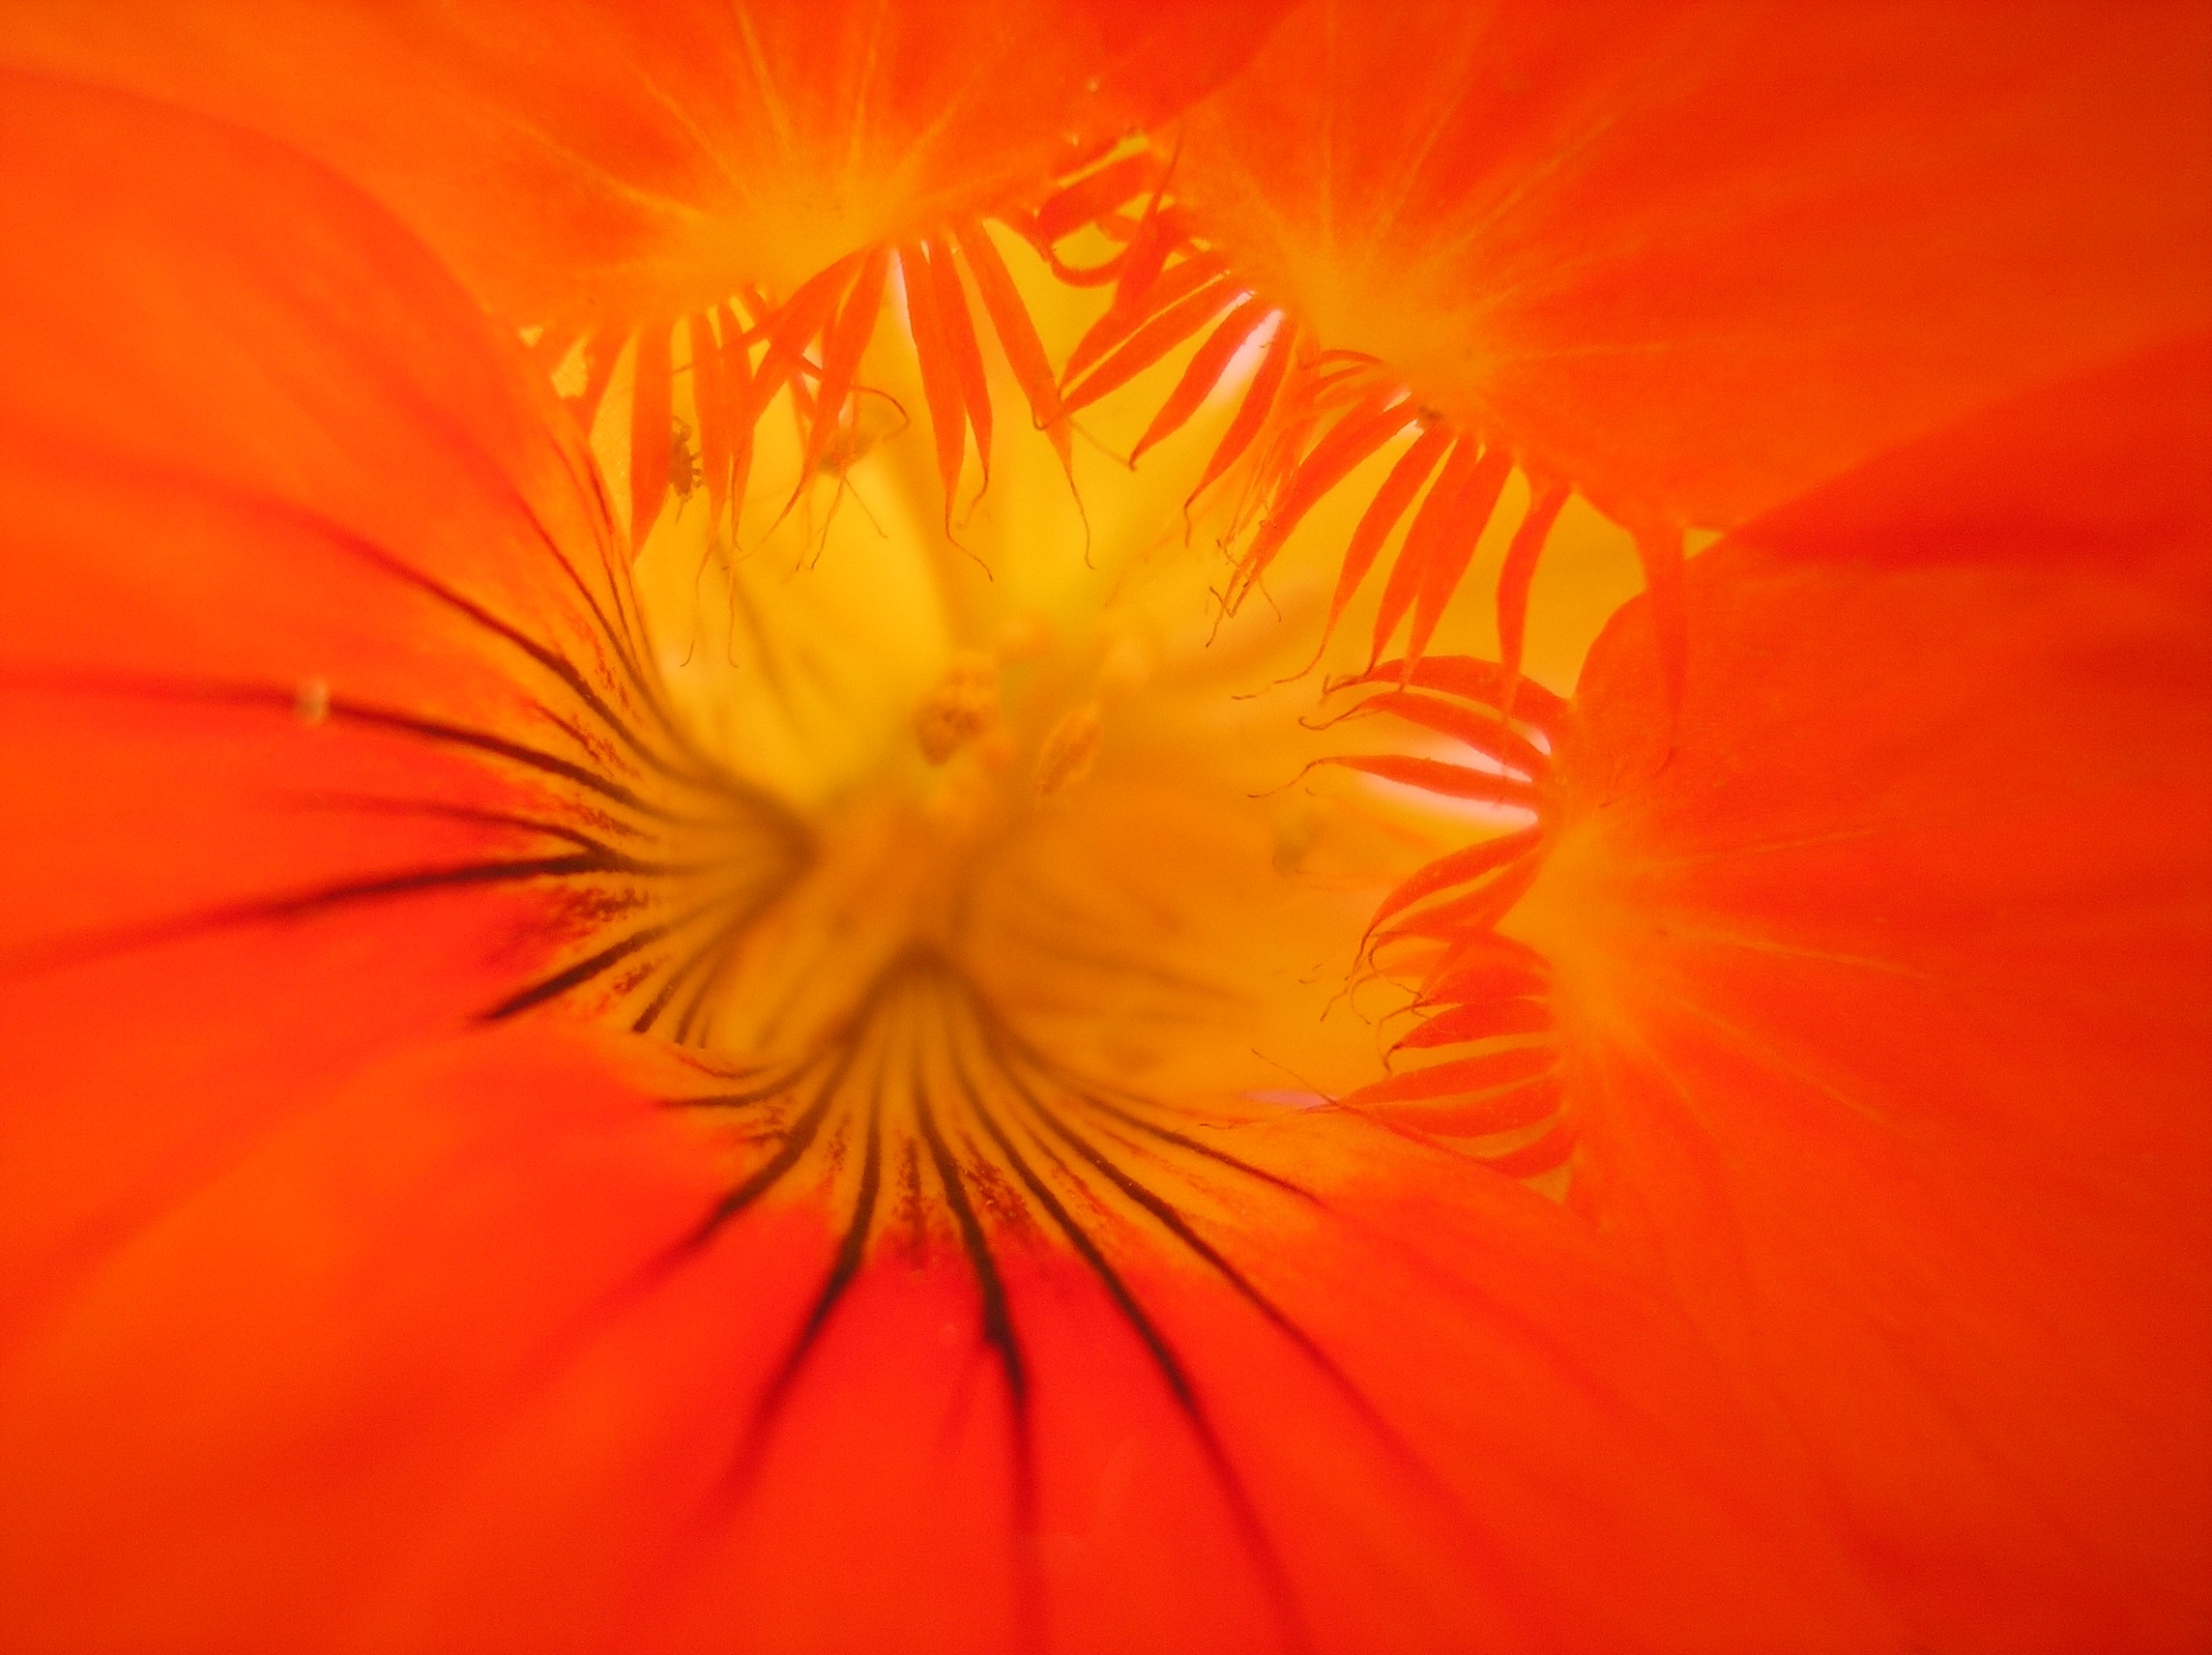
plant, sun, photography, sunlight, leaf, flower, petal, orange, red, yellow, flora, close up, nasturtium, macro photography, flowering plant, plant stem, land plant